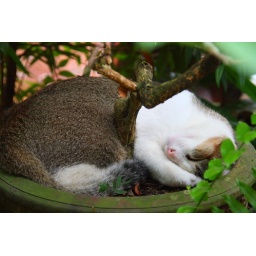
nicely snugged in the flower pot